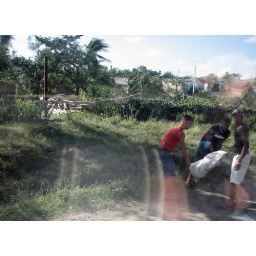
It is important to note that there was a pig in that bag